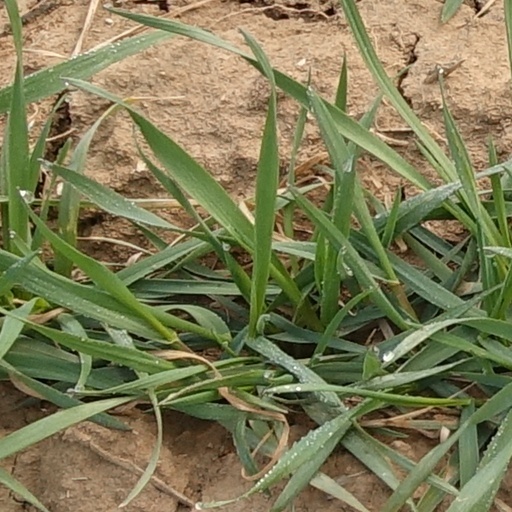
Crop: wheat